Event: Nepal Earthquake
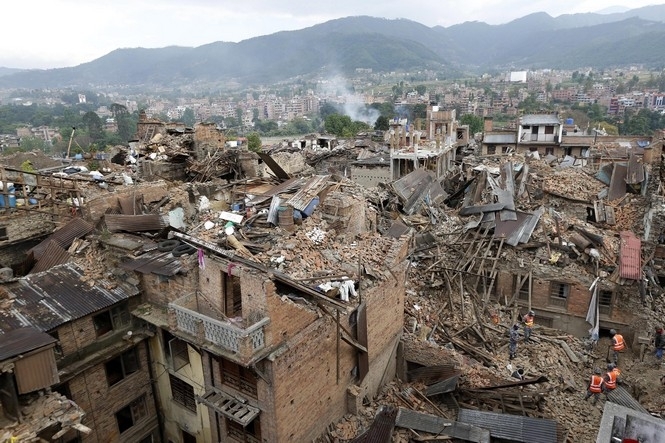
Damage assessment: damage